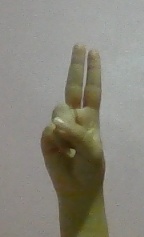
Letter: taa